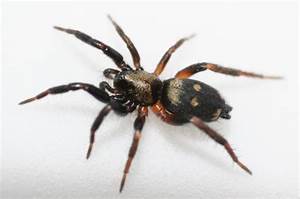
Label: spider